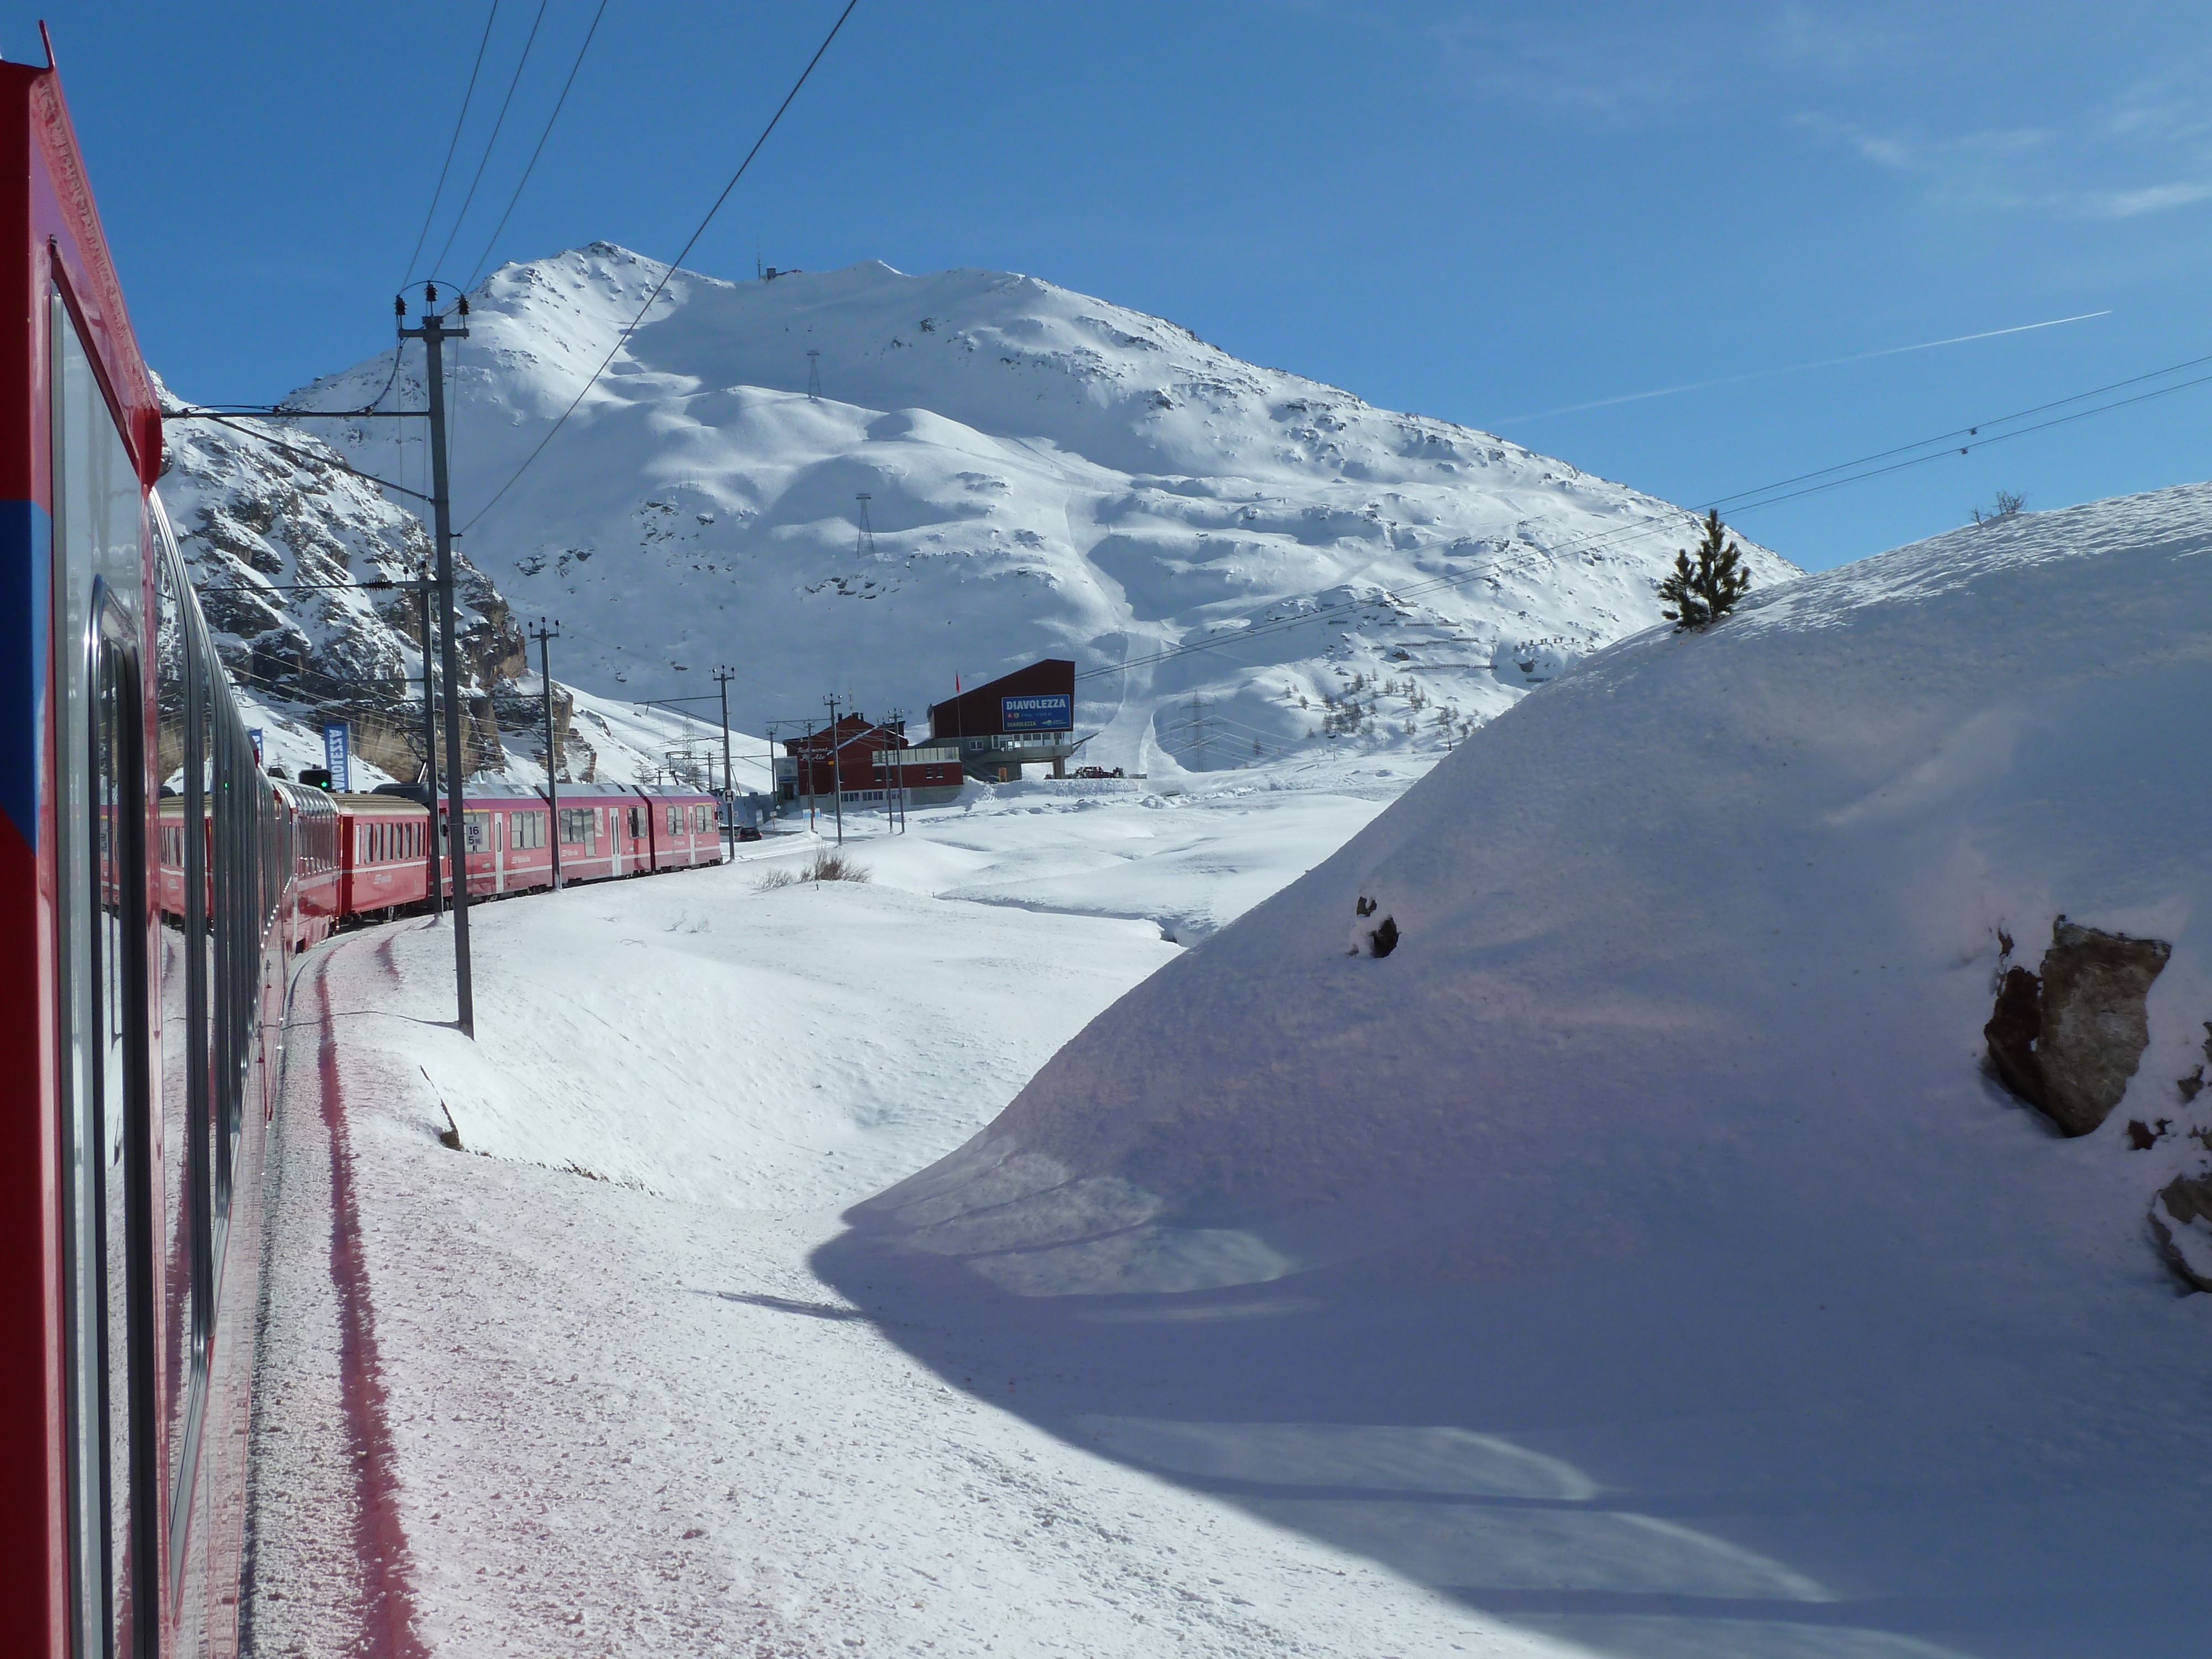
mountain, snow, winter, mountain range, weather, skiing, season, sports equipment, winter sport, sports, resort, alps, downhill, ski, switzerland, piste, graub nden, ski touring, nordic skiing, ski mountaineering, ski equipment, glacier express, alpine skiing, geological phenomenon